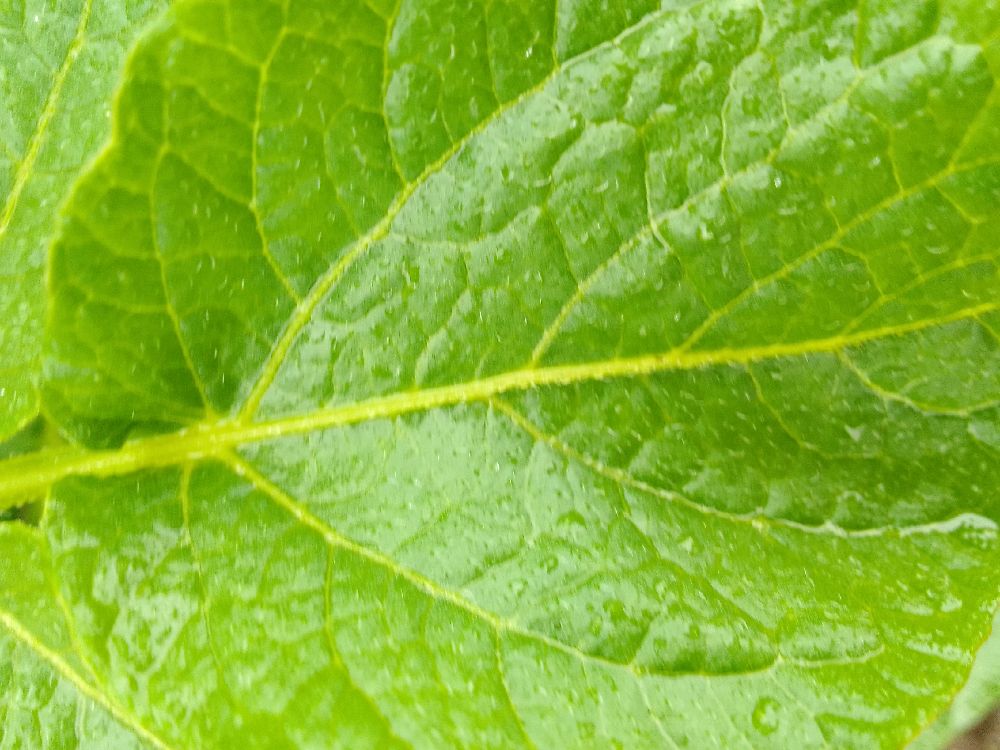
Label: Healthy